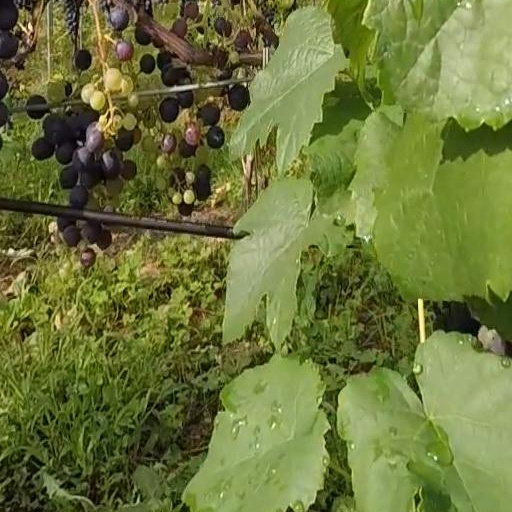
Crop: grape